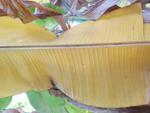
Label: xamthomonas